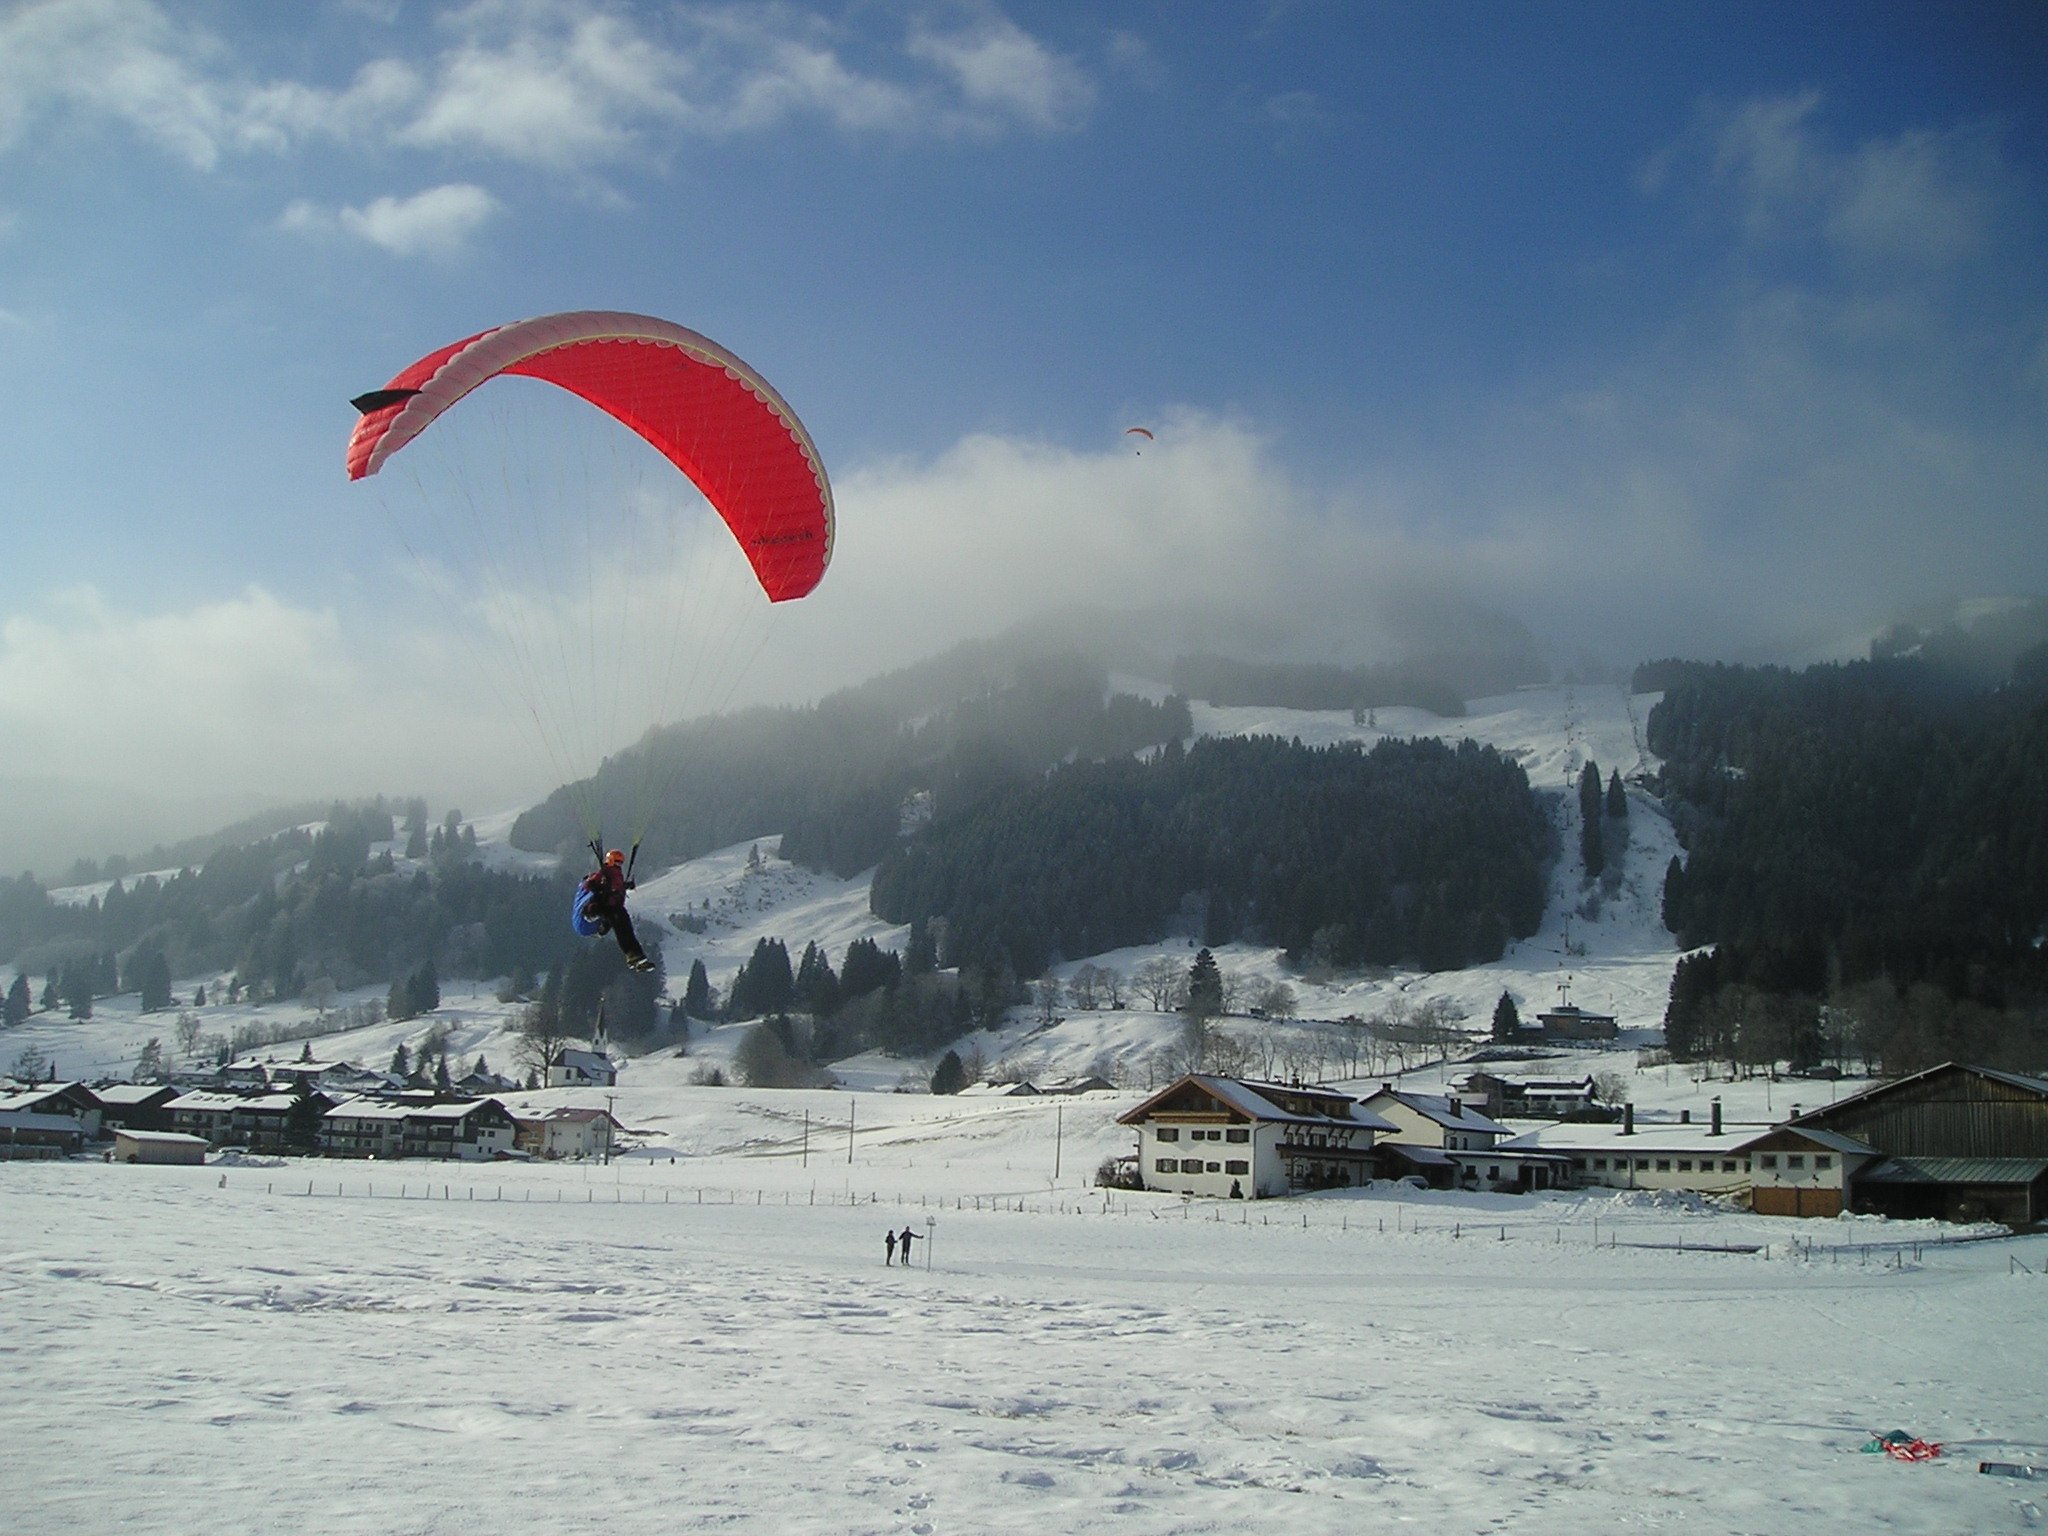
snow, winter, fly, freedom, extreme sport, paragliding, paraglider, sports, mountains, air sports, atmosphere of earth, windsports, allgau